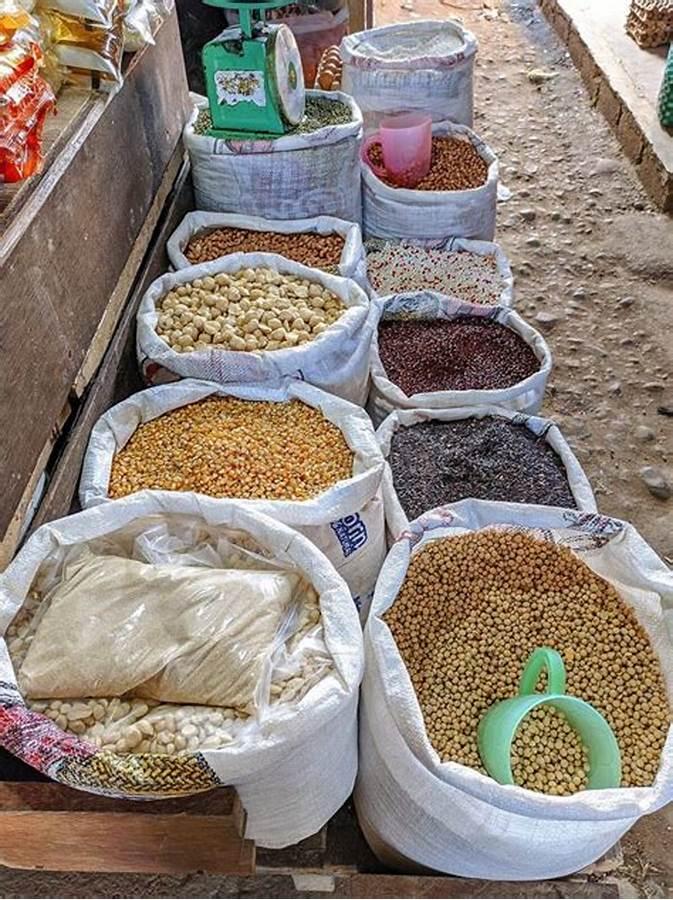
Eneo la wazi lililosheheni viroba vyenye magunia mbalimbali ya vyakula. Likiwavutia watu kununua bidhaa hizo kwa ajili ya kuimarisha afya zao na lishe kwa ajili ya maisha ya kila siku.